Chartronges

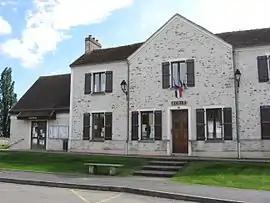
The town hall in Chartronges

Chartronges is a commune in the Seine-et-Marne department in the Île-de-France region in north-central France.